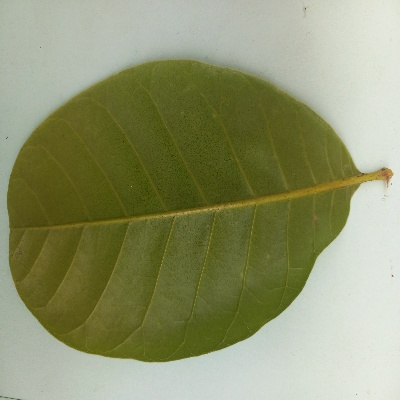
Crop: Cashew
Condition: healthy